Robert Matthews (athlete)

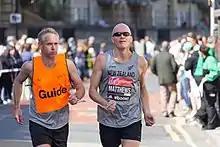
Robert Matthews competing in the T11-T12 category of the 2014 London Marathon - IPC World Cup

Robert Aubrey Matthews (26 May 1961 – 11 April 2018) was a British athlete who competed in blind middle- and long-distance events. He won eight gold medals across seven Paralympic Games, and has been referred to as an "iconic athlete".